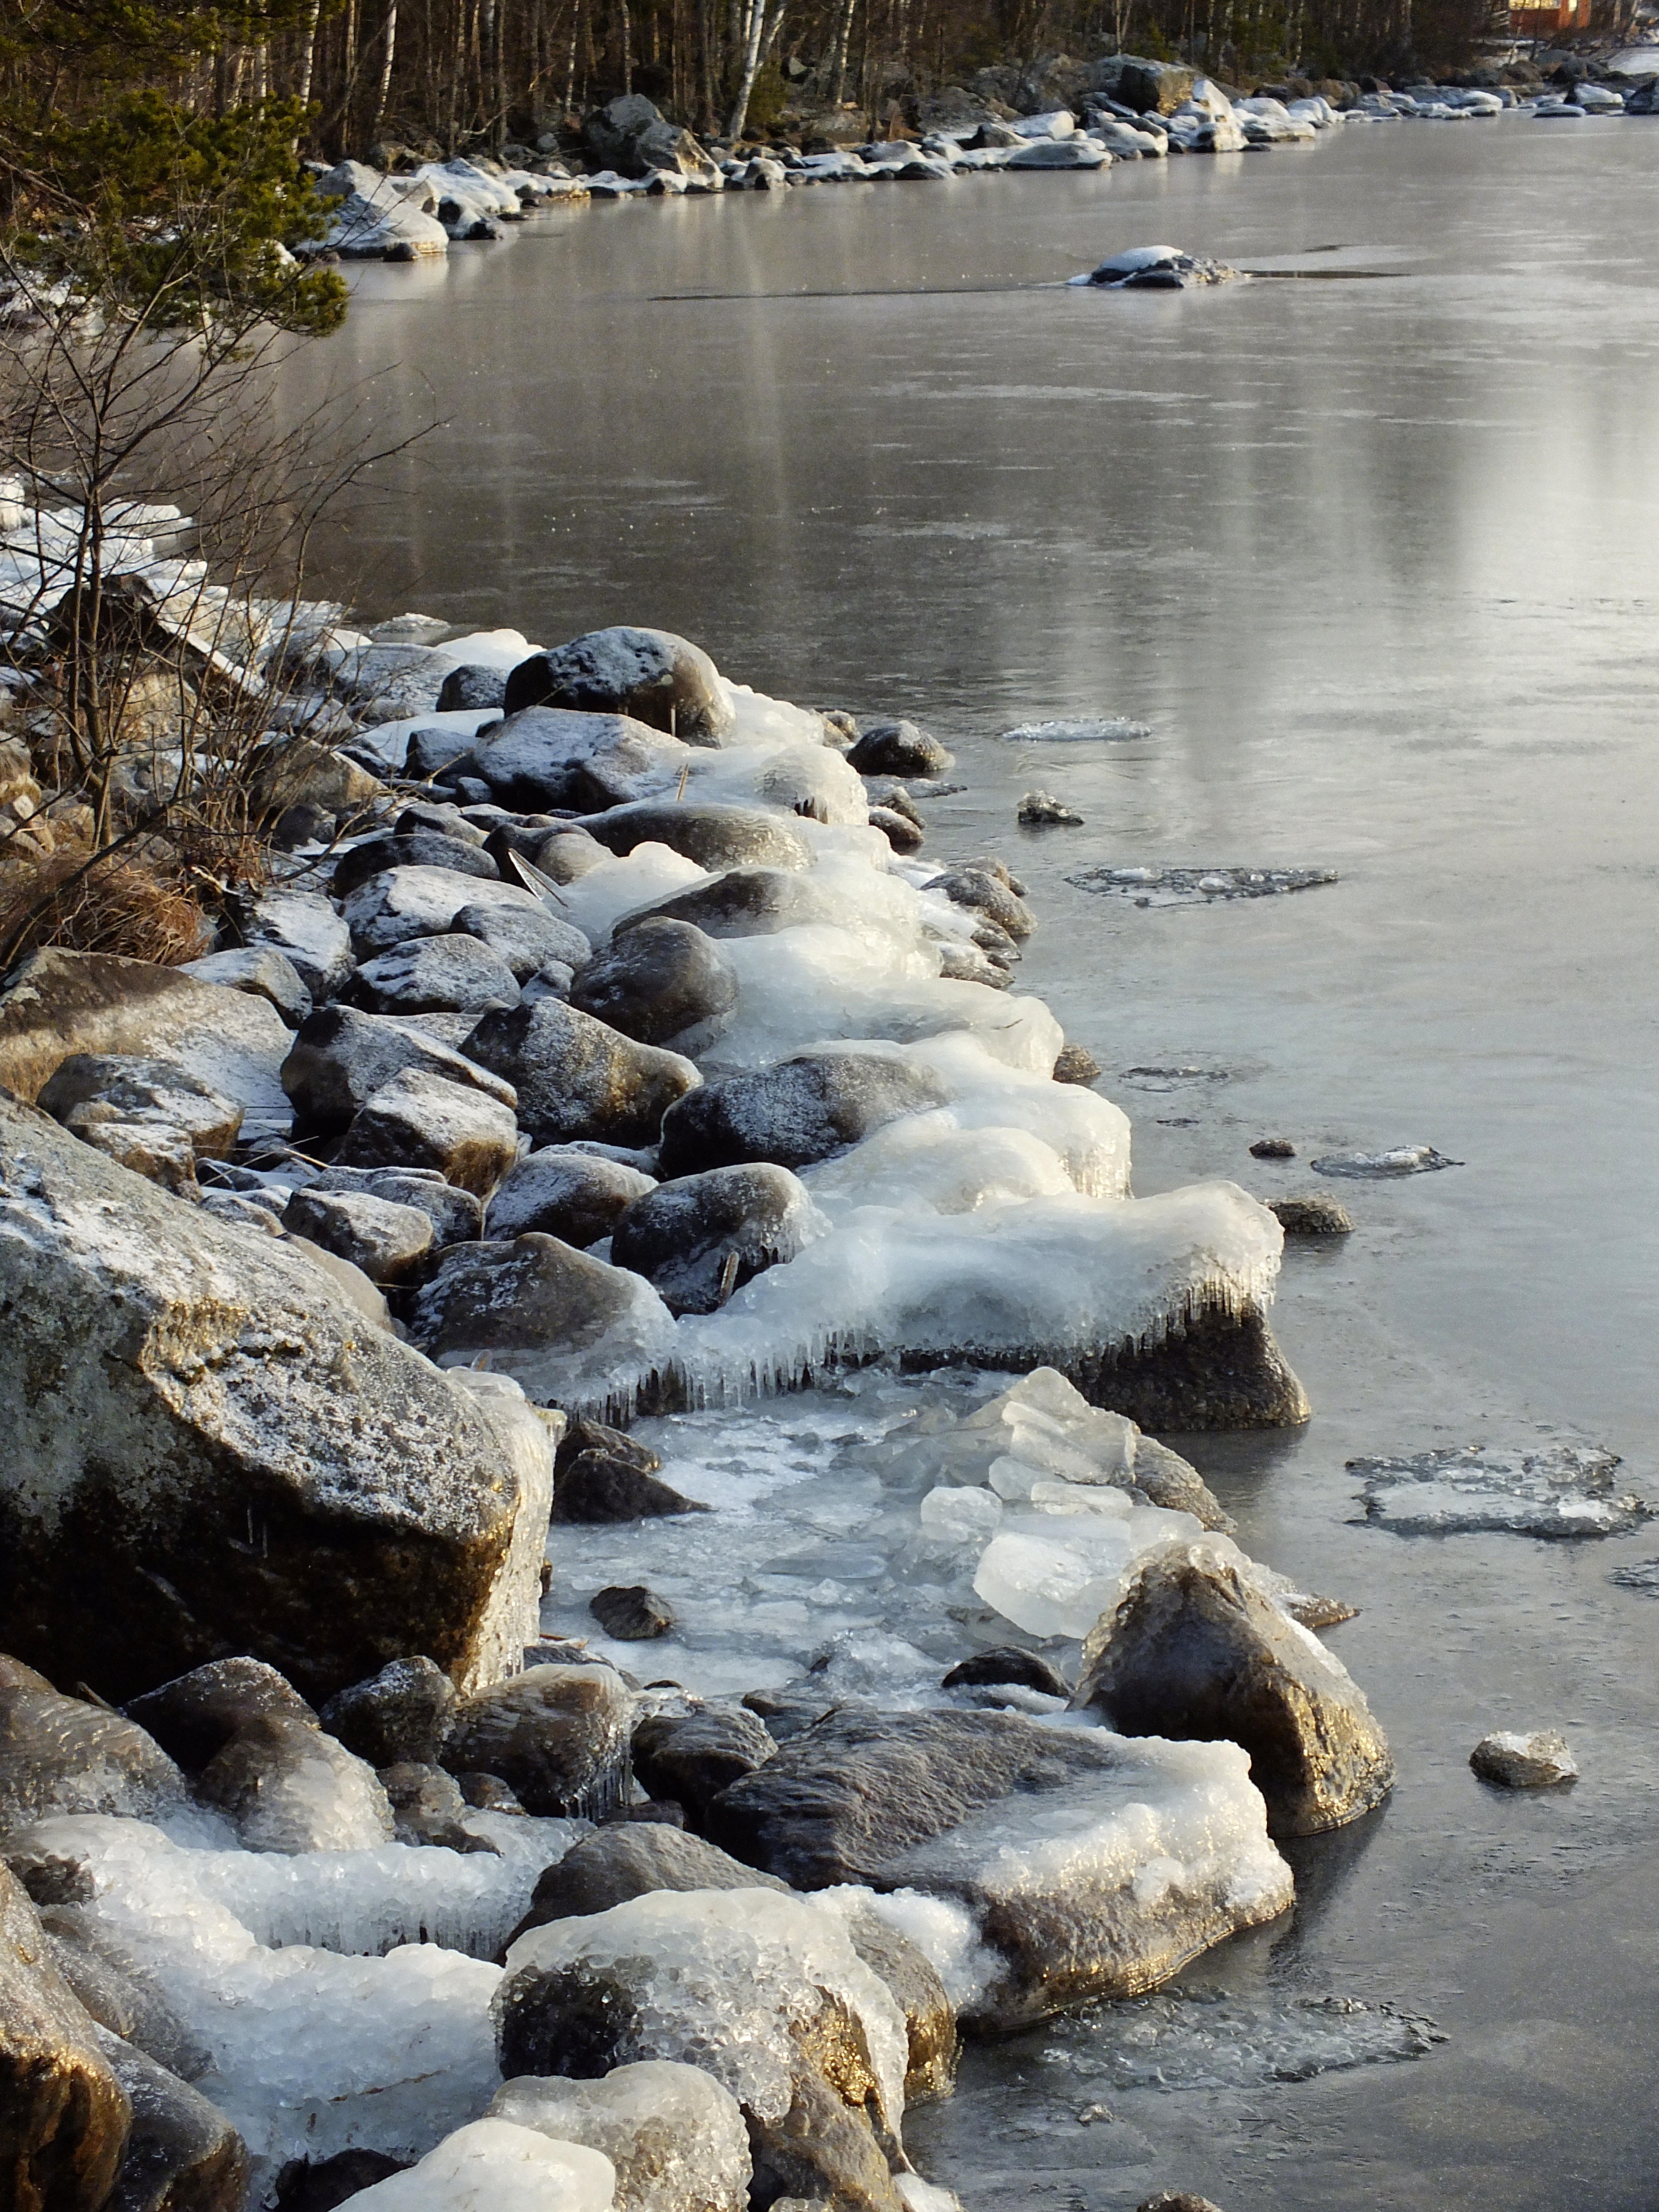
landscape, sea, coast, water, nature, rock, snow, cold, winter, shore, wave, lake, frost, river, stream, ice, reflection, scenic, rapid, freeze, season, body of water, north, cool, icy, water feature, freezing lake